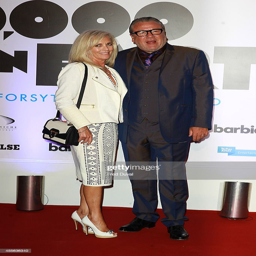
actor and woman attend the premiere .